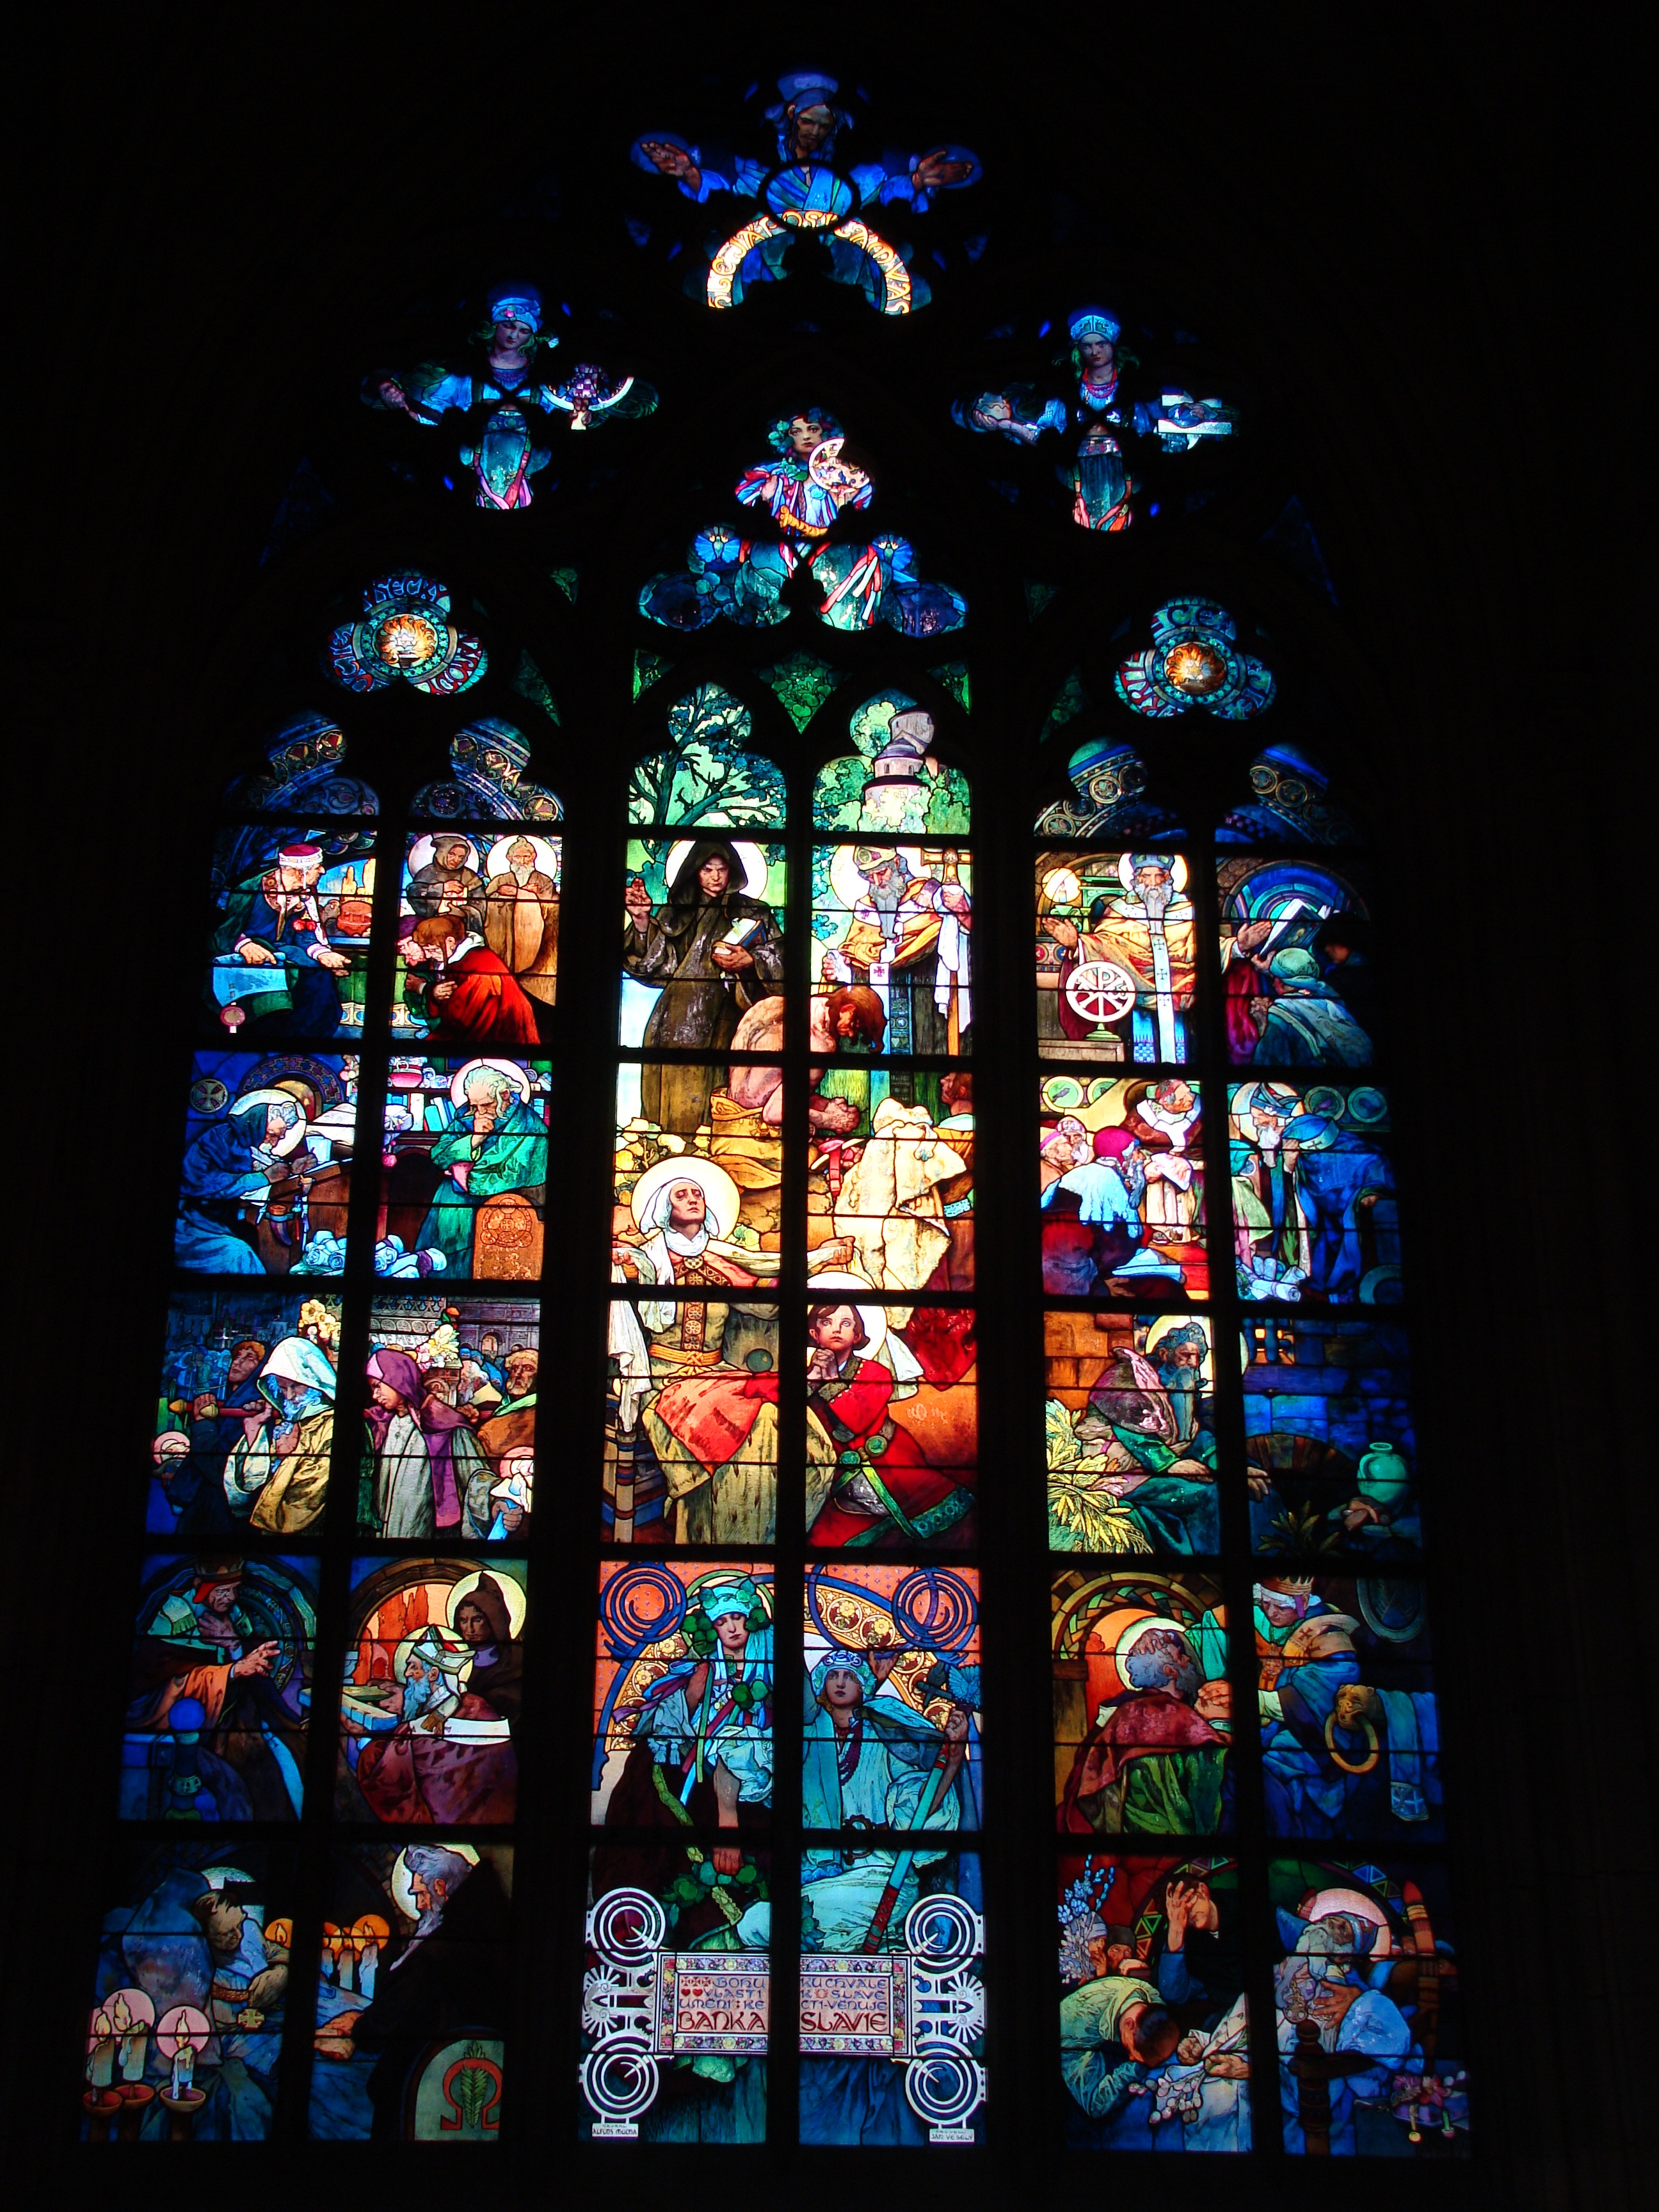
light, window, glass, symbol, church, material, stained glass, colors, symmetry, icon, coloful